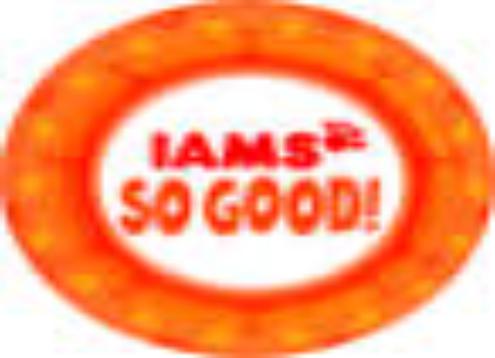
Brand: Iams
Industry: Food